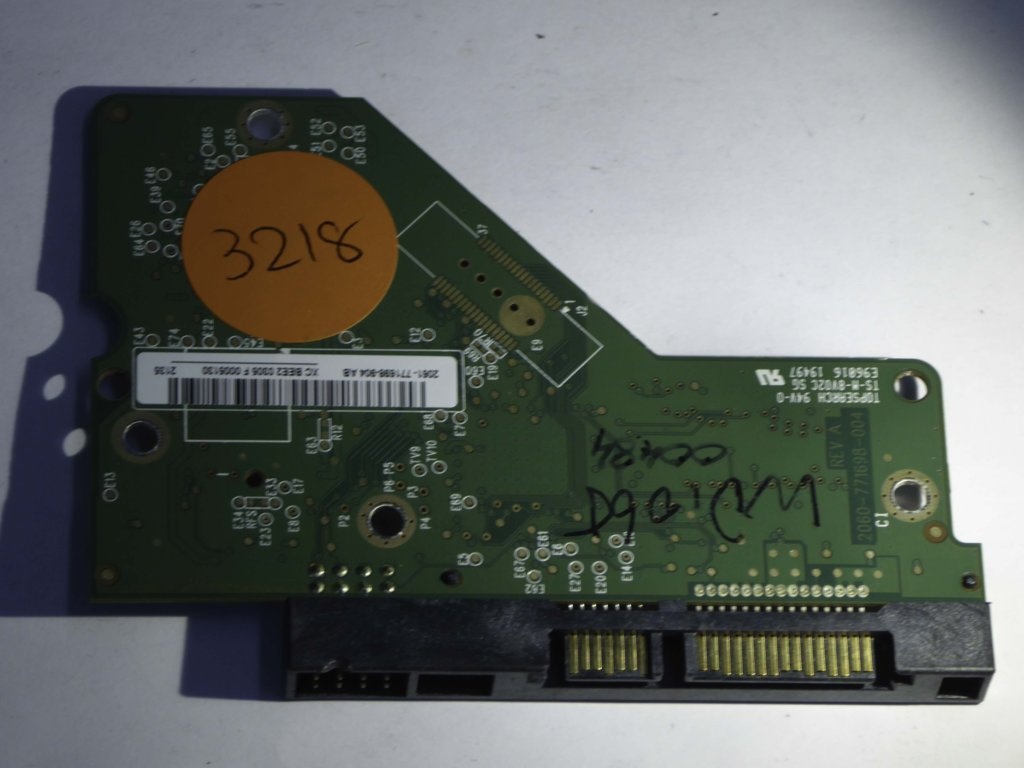
Western Digital WD20EARS-00J99B0 2060-771698-004 REV A  (3218) PCB for Sale
Western Digital WD20EARS-00J99B0 2060-771698-004 REV A PCB for Sale - Payam Data Recovery, Australia
Brand: Donor Drive Parts
Category: Electronics > Circuit Boards & Components > Printed Circuit Boards > Computer Circuit Boards > Hard Drive Circuit Boards